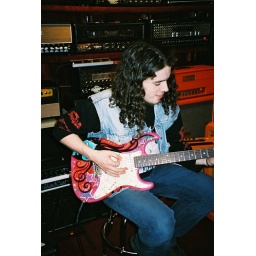
Playing a pink guitar in some music store. in Times Square.